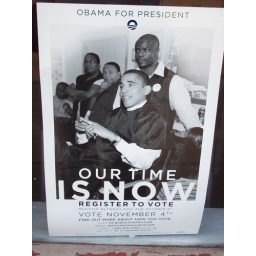
I've been passing this sign on my way home for a few weeks now.It's in a barbershop window on Penn Ave.